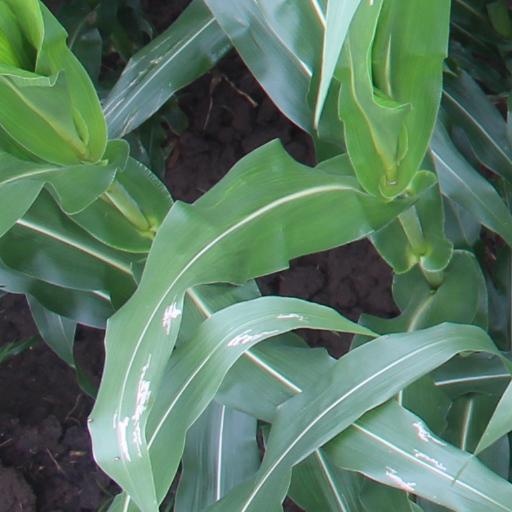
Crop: maize; corn